Pete Layden

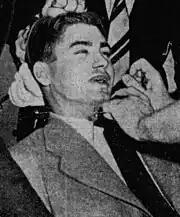
Layden, circa 1942

John Peter Layden Jr. (December 30, 1919 – July 18, 1982) was an American two-sport professional athlete who played outfielder in Major League Baseball and an assortment of positions in football. He was an outfielder for the St. Louis Browns and a quarterback, running back, cornerback, kick returner, punt returner, and punter for the New York Yankees of the All-America Football Conference (AAFC) and the New York Yanks of the National Football League (NFL).